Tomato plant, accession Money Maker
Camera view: horizontal (90 deg, fisheye); turntable rotation: 270 degrees
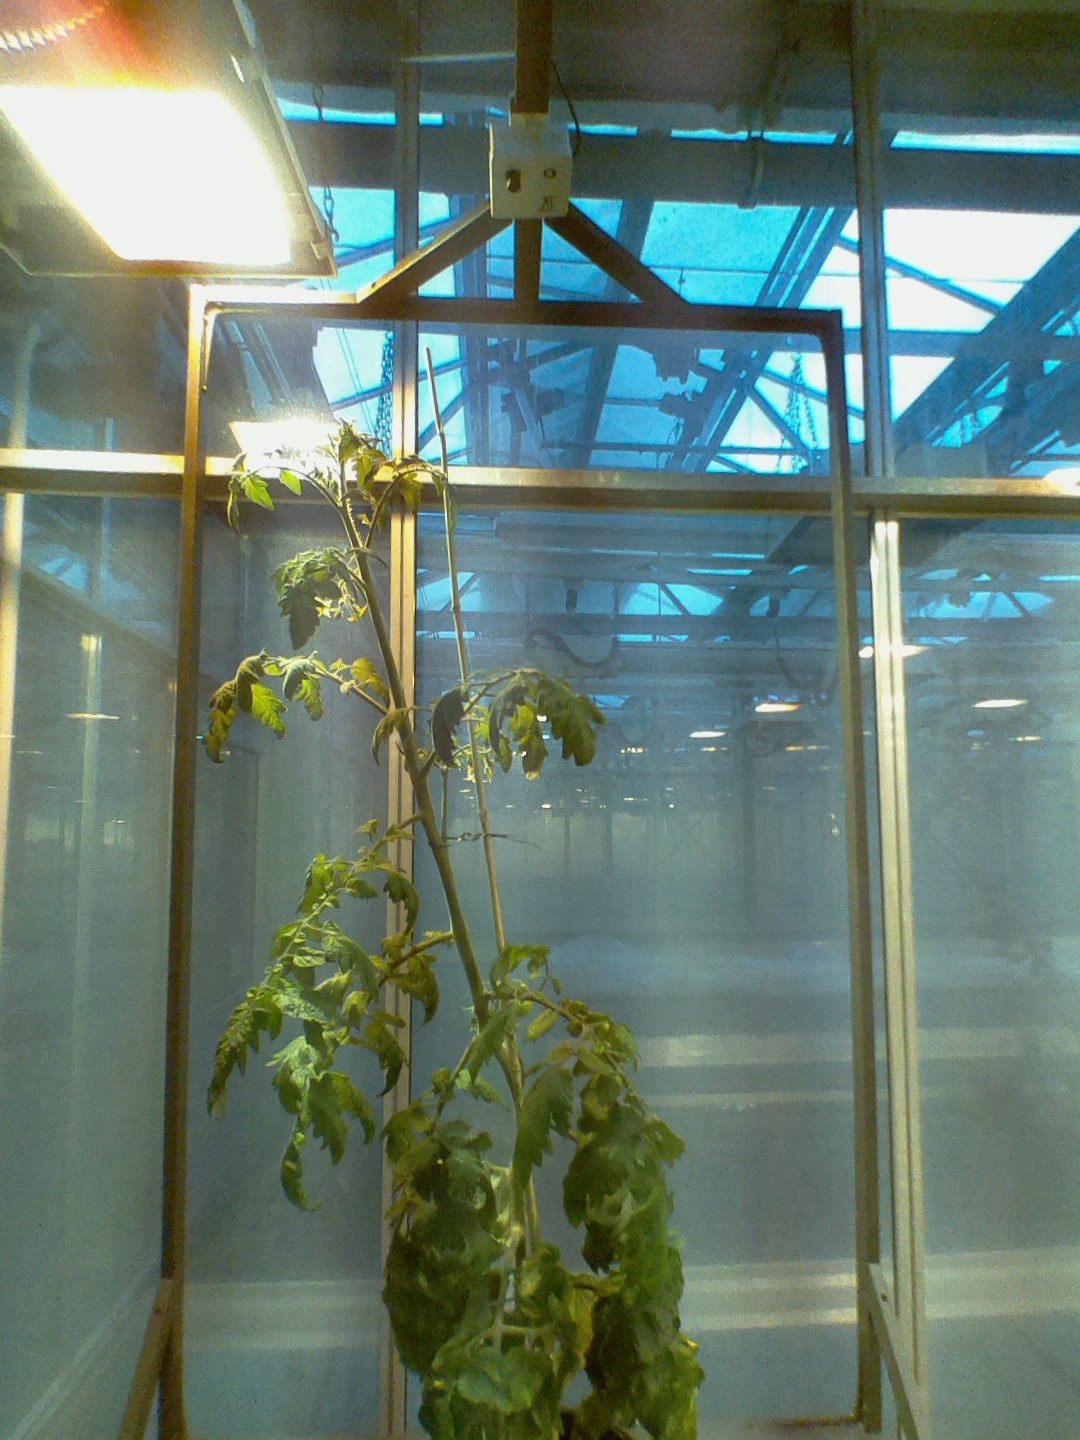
BBCH growth stage 73: 30%-40% of final fruit size